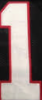
Number: 1